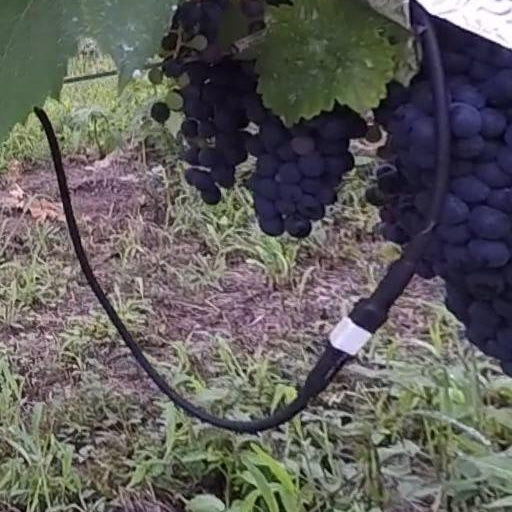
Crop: grape